José María Narváez

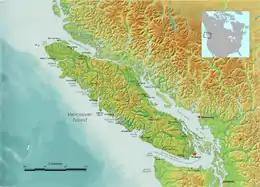
View of Vancouver Island, bordered in its southeastern part by the auas of the Strait of Juan de Fuca and the Strait of Georgia,complex waters that Narváez was the first European to explore.

By early 1791 several more ships and people had arrived at Nootka, along with instructions from Quadra to Eliza proposing further exploration of the Strait of Juan de Fuca. On May 4, 1791, Eliza set out in the "San Carlos" with the pilots Juan Pantoja and José Antonio Verdía. The latter had apprenticed under Narváez in 1788 and 1789. The "San Carlos" was accompanied by the schooner "Santa Saturnina", nicknamed "La Orcasitas". (It was originally the "Northwest America", built by Meares at Nootka.) Narváez commanded the "Santa Saturnina", with the pilot Juan Carrasco. The schooner was about long on the keel and of shallow draft. She had eight oars and carried about 20 days' supply of food. In addition, the "San Carlos" carried a longboat in length with thirteen oars.